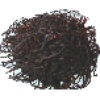
Label: rambutan